St. George's Grammar School (Hyderabad)

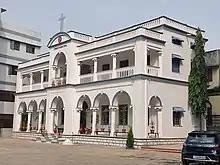
Main building of the boys' school

St. George's Grammar School is a private school located at Abids, Hyderabad. It is affiliated to the Council for the Indian School Certificate Examinations.